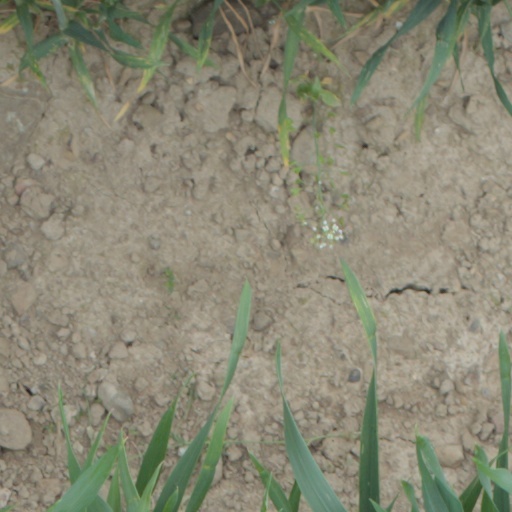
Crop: wheat